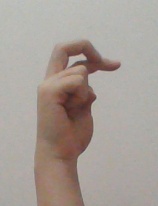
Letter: zay